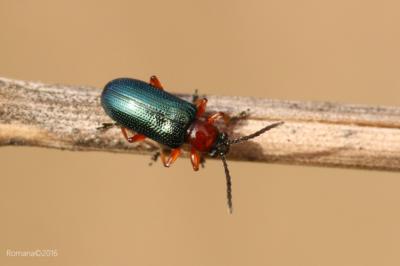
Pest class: cereal_leaf_beetle